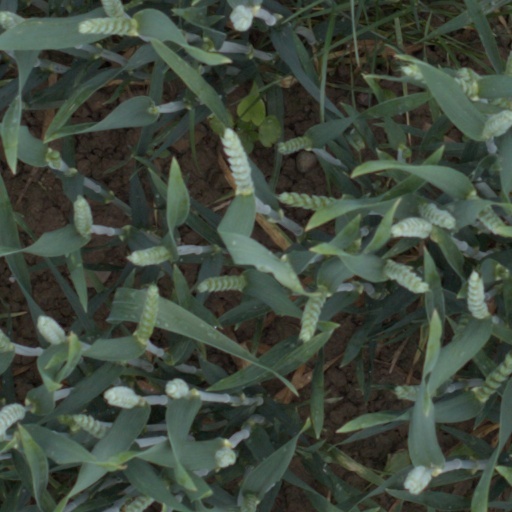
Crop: wheat